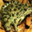
Label: frog